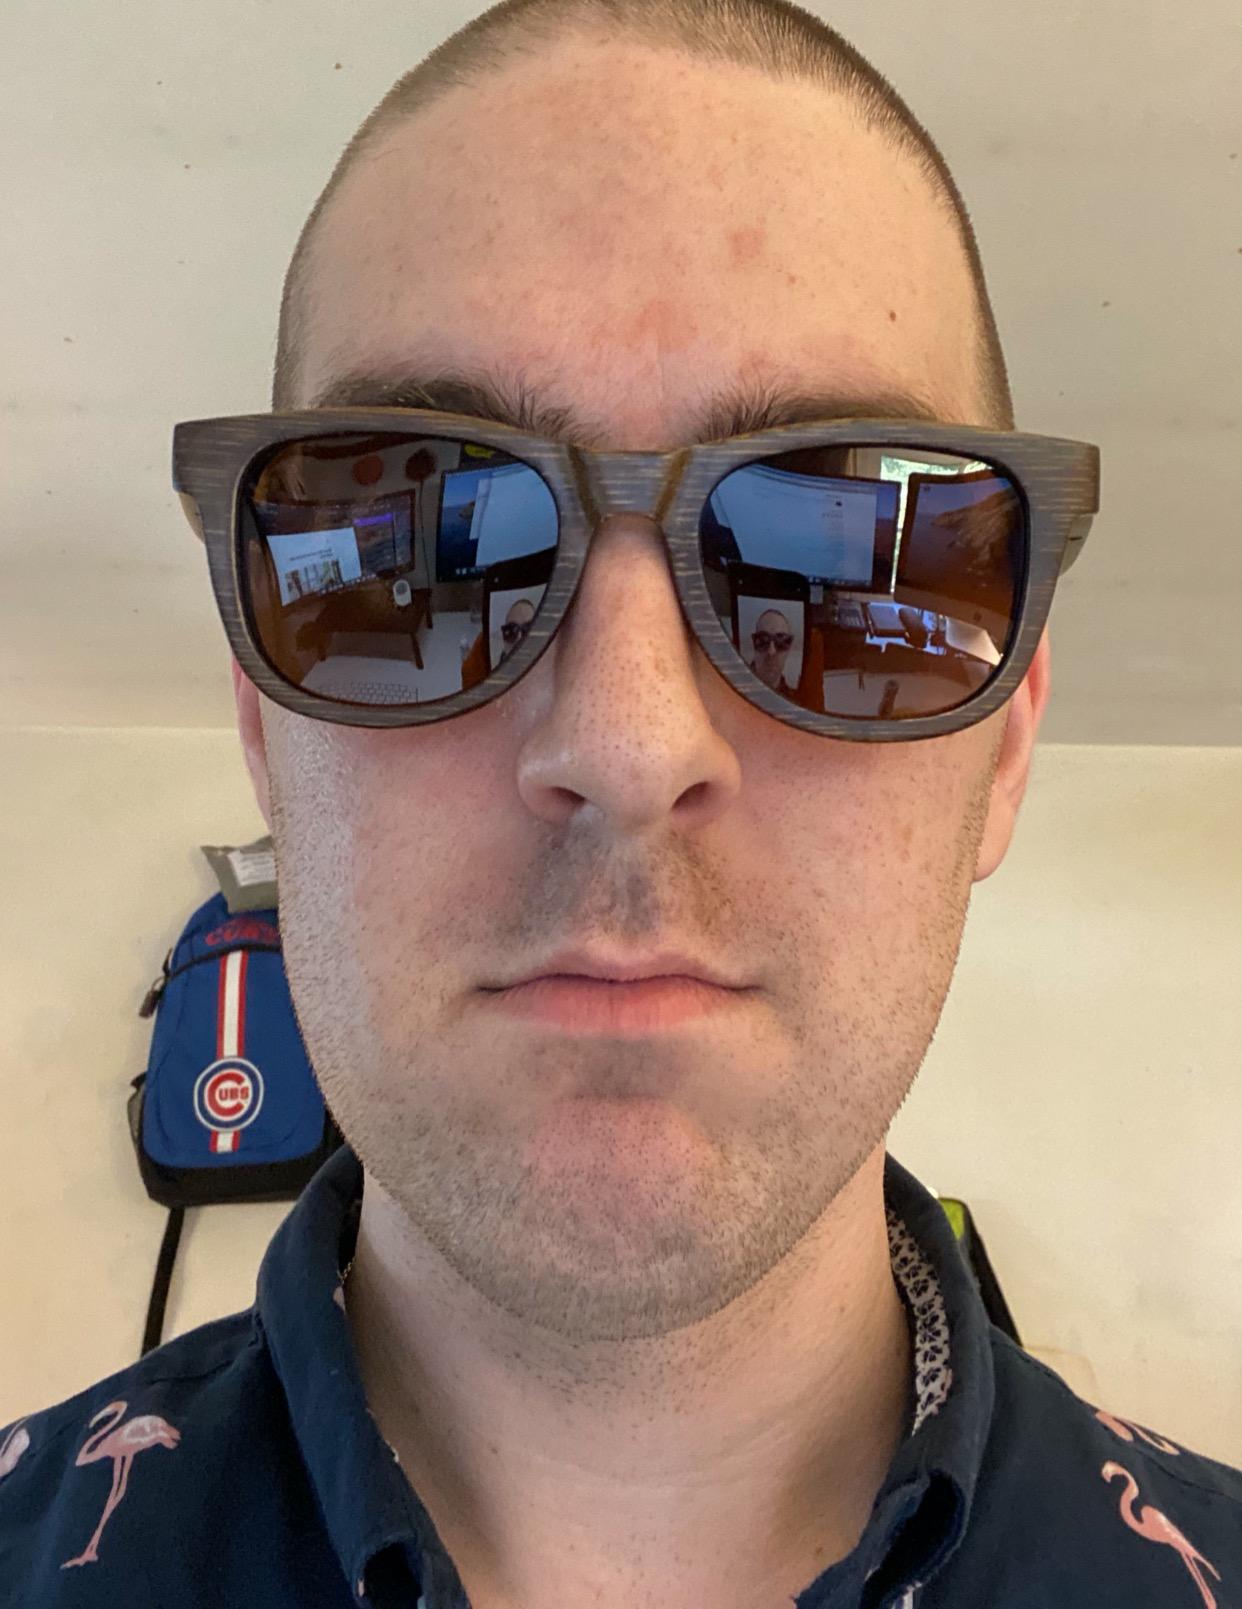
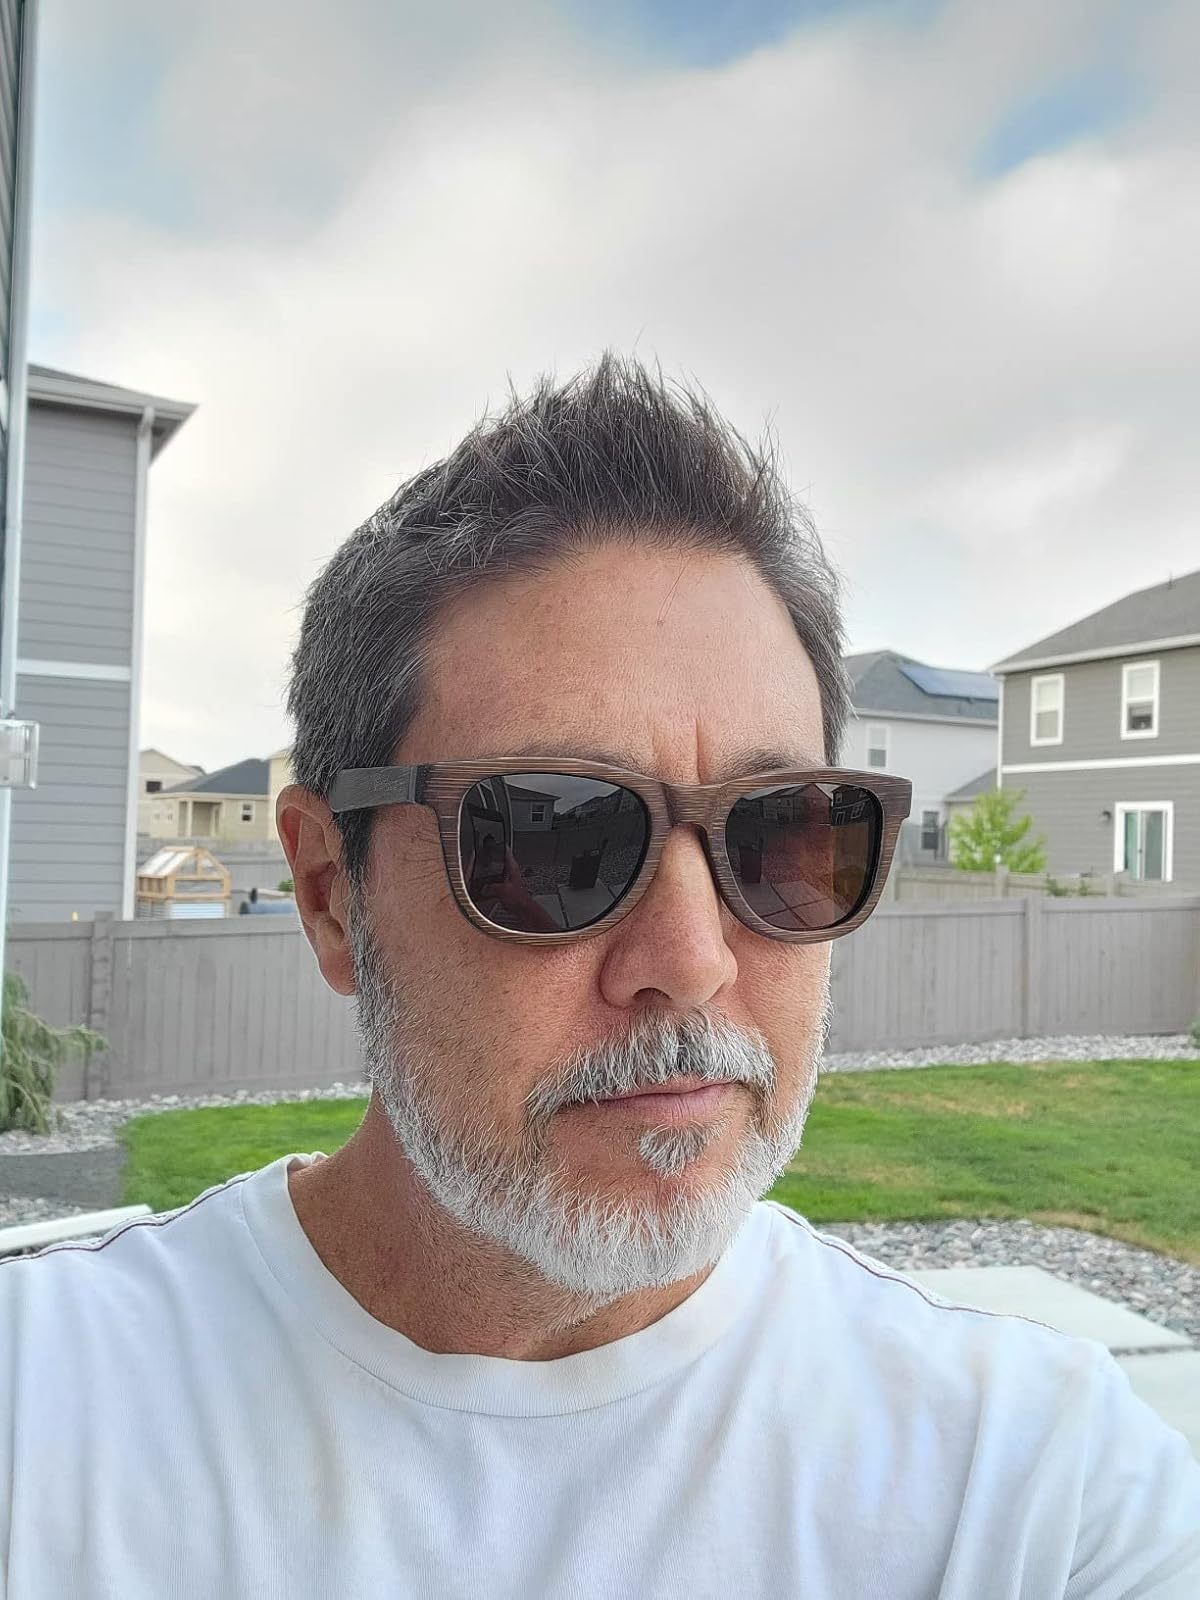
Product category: accessories_sunglasses
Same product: yes